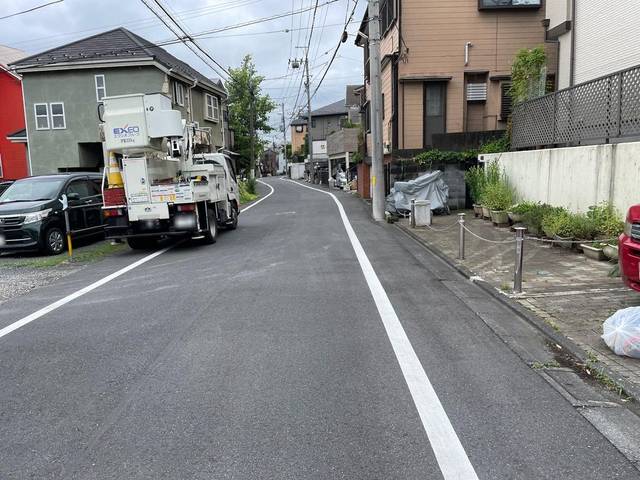
Region: Japan
Coordinates: 35.699, 139.475